Glycogen

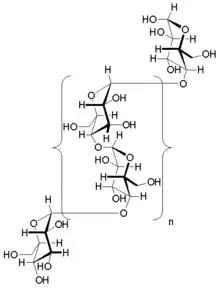
α(1→4)-glycosidic linkages in the glycogen oligomer

Glycogen is a branched biopolymer consisting of linear chains of glucose residues with an average chain length of approximately 8–12 glucose units and 2,000-60,000 residues per one molecule of glycogen.